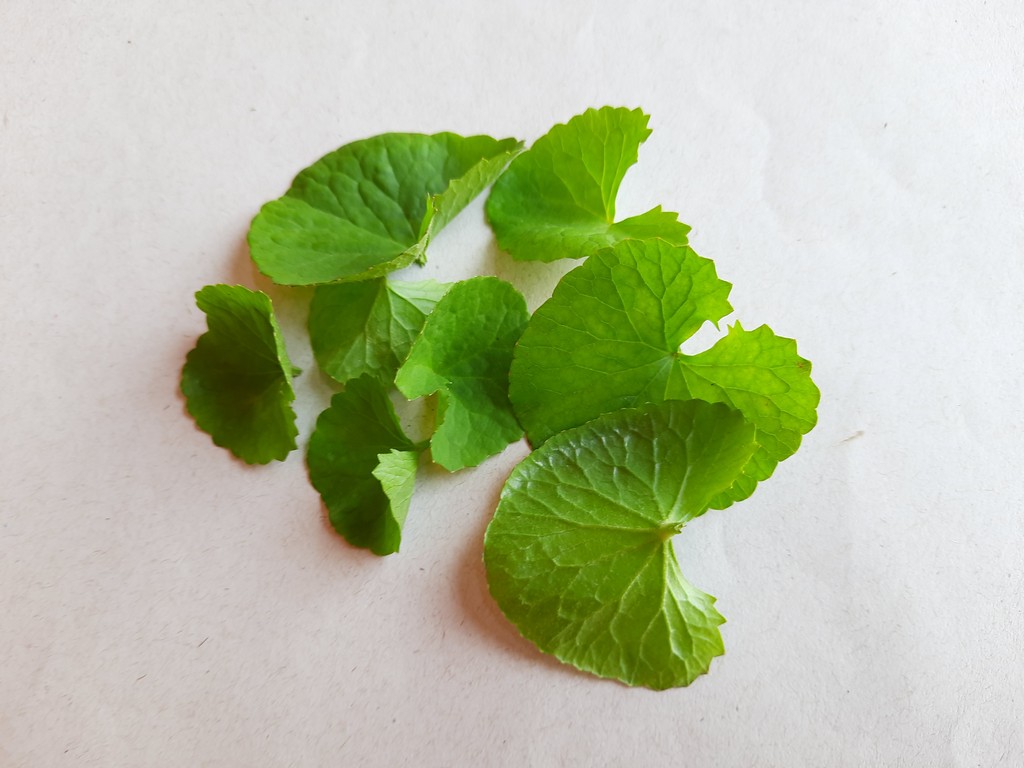
Label: Healthy